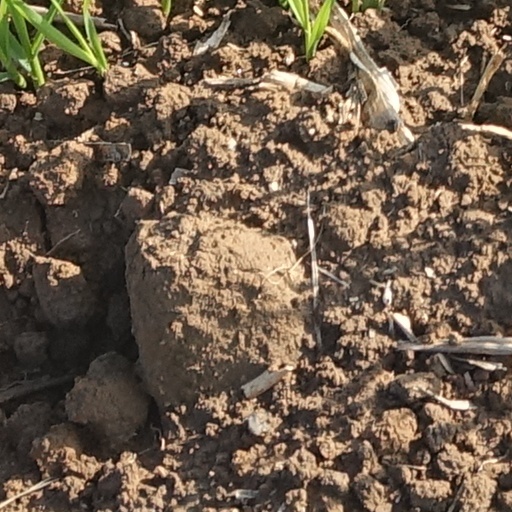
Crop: wheat